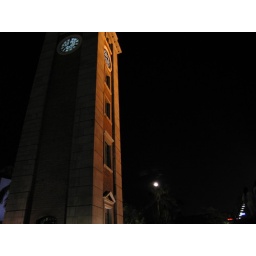
under the clear sky